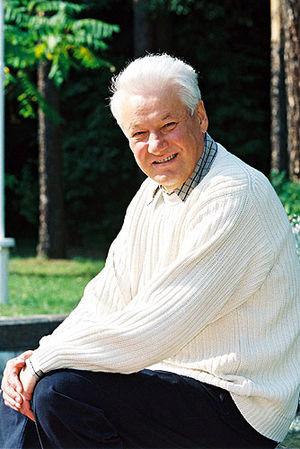
La république socialiste fédérative soviétique de Russie, nommée jusqu'au 19 juillet 1918 « république soviétique de Russie » puis jusqu'au 21 janvier 1937 « république soviétique fédérative socialiste de Russie », était l'une des quinze républiques socialistes soviétiques formant l'Union des républiques socialistes soviétiques. Elle en était de facto la république dominante tant politiquement qu'économiquement. En effet, elle représentait les trois quarts du territoire de l'Union, plus de la moitié de sa population, les deux tiers de son industrie et environ la moitié de sa production agricole.